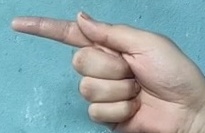
ASL sign: G